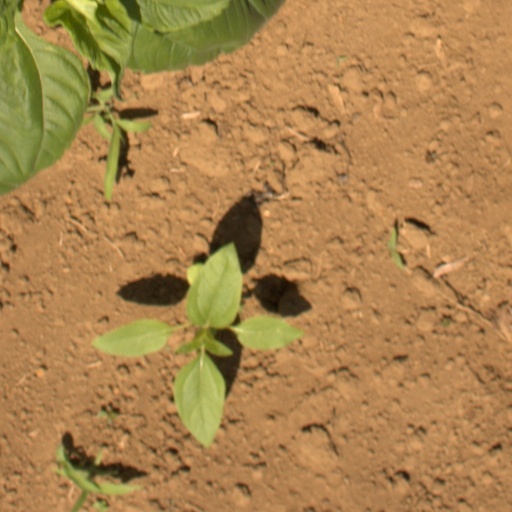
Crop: Jerusalem artichoke